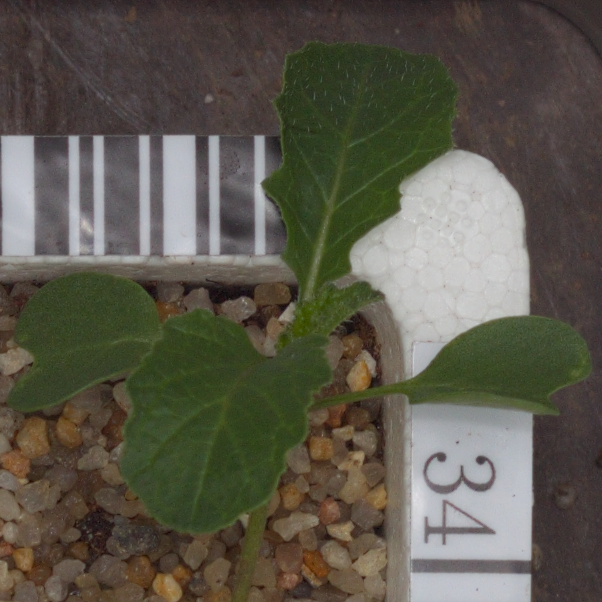
Label: charlock